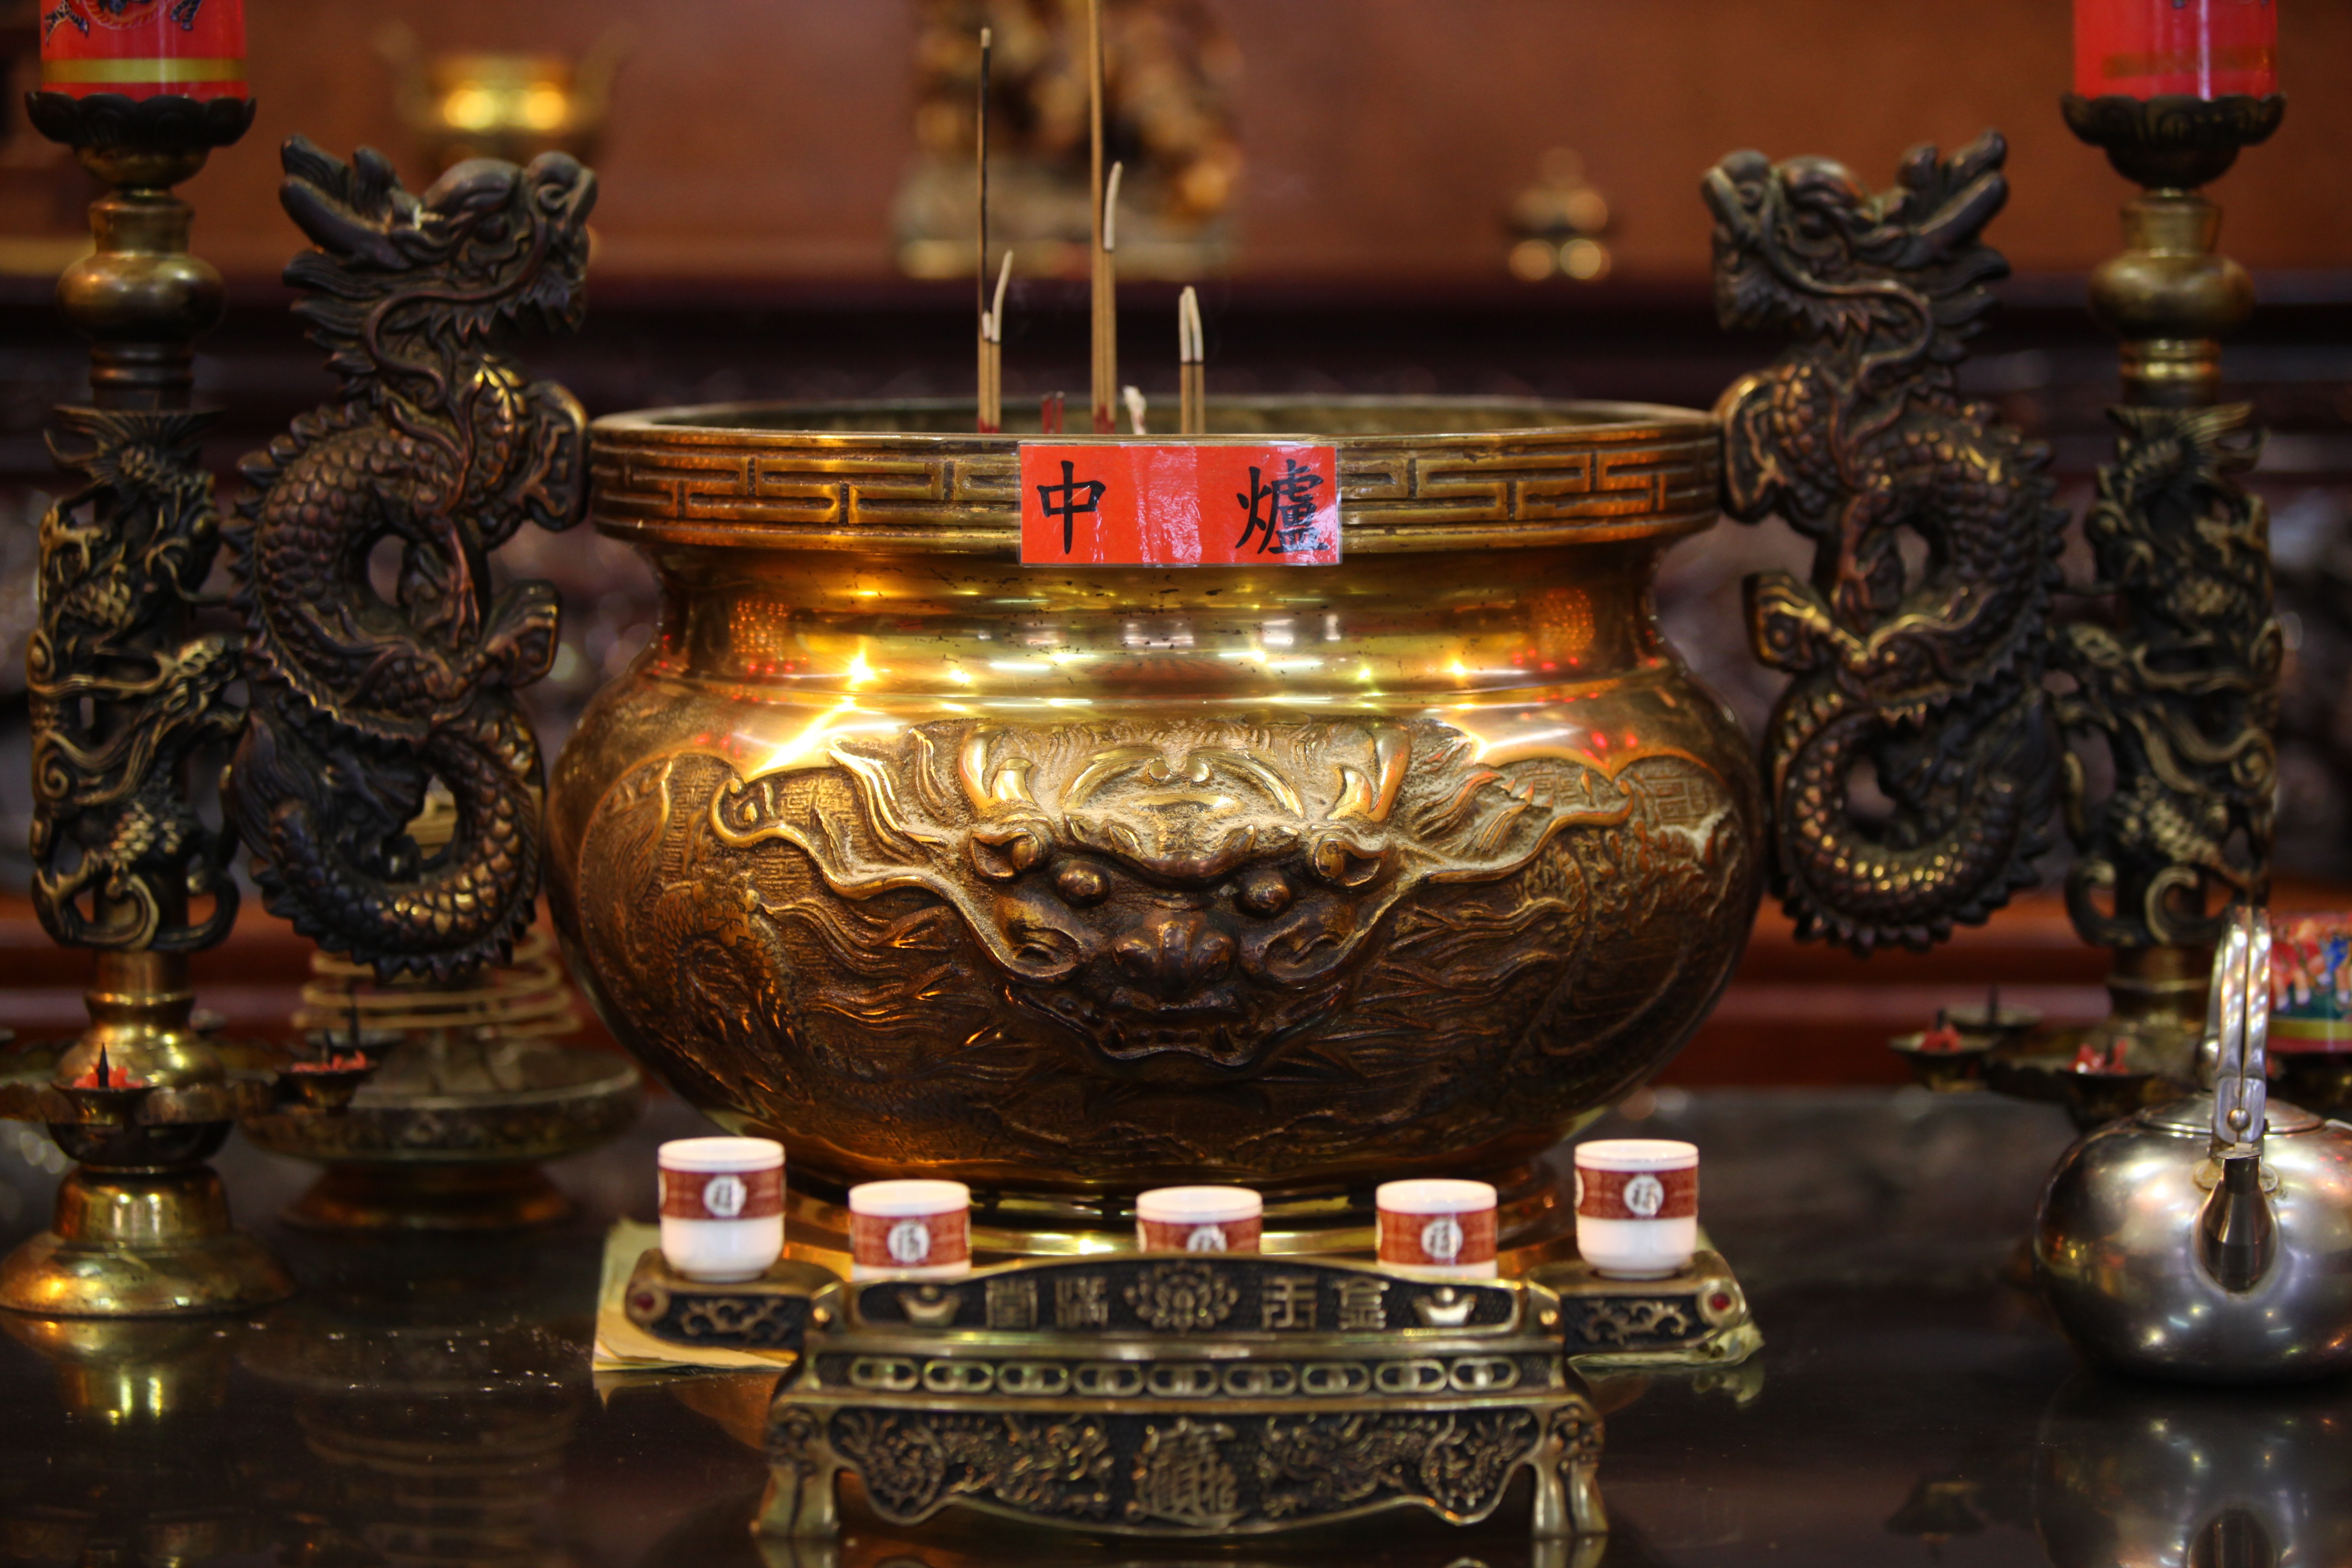
decoration, asia, lighting, still life, altar, style, china, taichung wufeng day was the palace, wu was the great, night owl